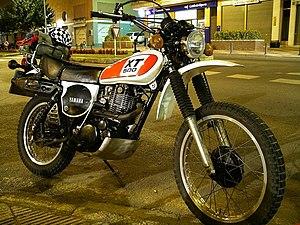
La 500 XT est un modèle de motocyclette produit par le constructeur japonais Yamaha, apparu au salon de Las Vegas en octobre 1975, à l'origine du renouveau des motos équipées de monocylindres 4-temps et de l'engouement pour la catégorie des trails. Cette motorisation est privilégiée car plus écologique que les moteurs 2-temps.
Le trail, de l'anglais « chemin » ou « piste », désigne à la fois les courses de motos en pleine nature et les motos destinées à cet usage, pouvant circuler aussi bien sur route qu'en tout-terrain. Ces deux-roues double-usage existent dans toutes les cylindrées et leur prix, généralement bon marché, peut s'envoler dans le cas de modèles haut de gamme, équipés de nombreuses options et pourvus d'une électronique embarquée très évoluée.